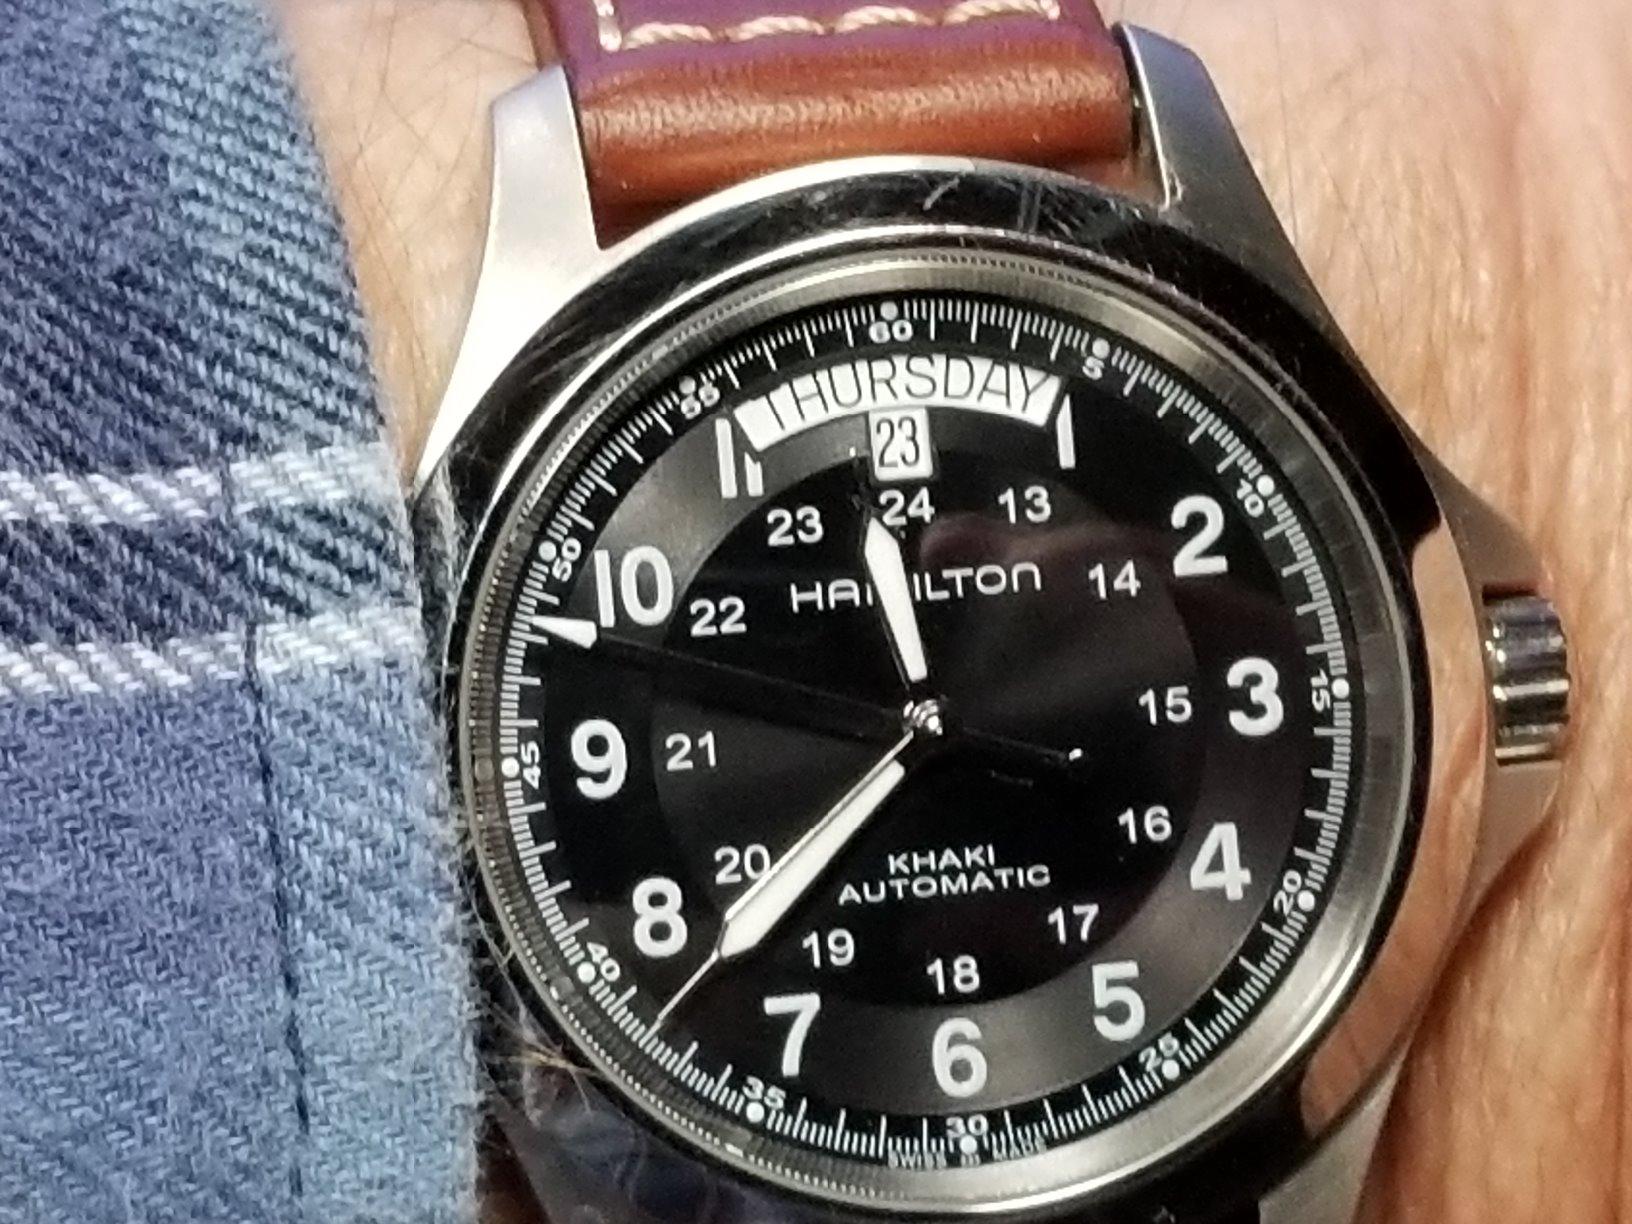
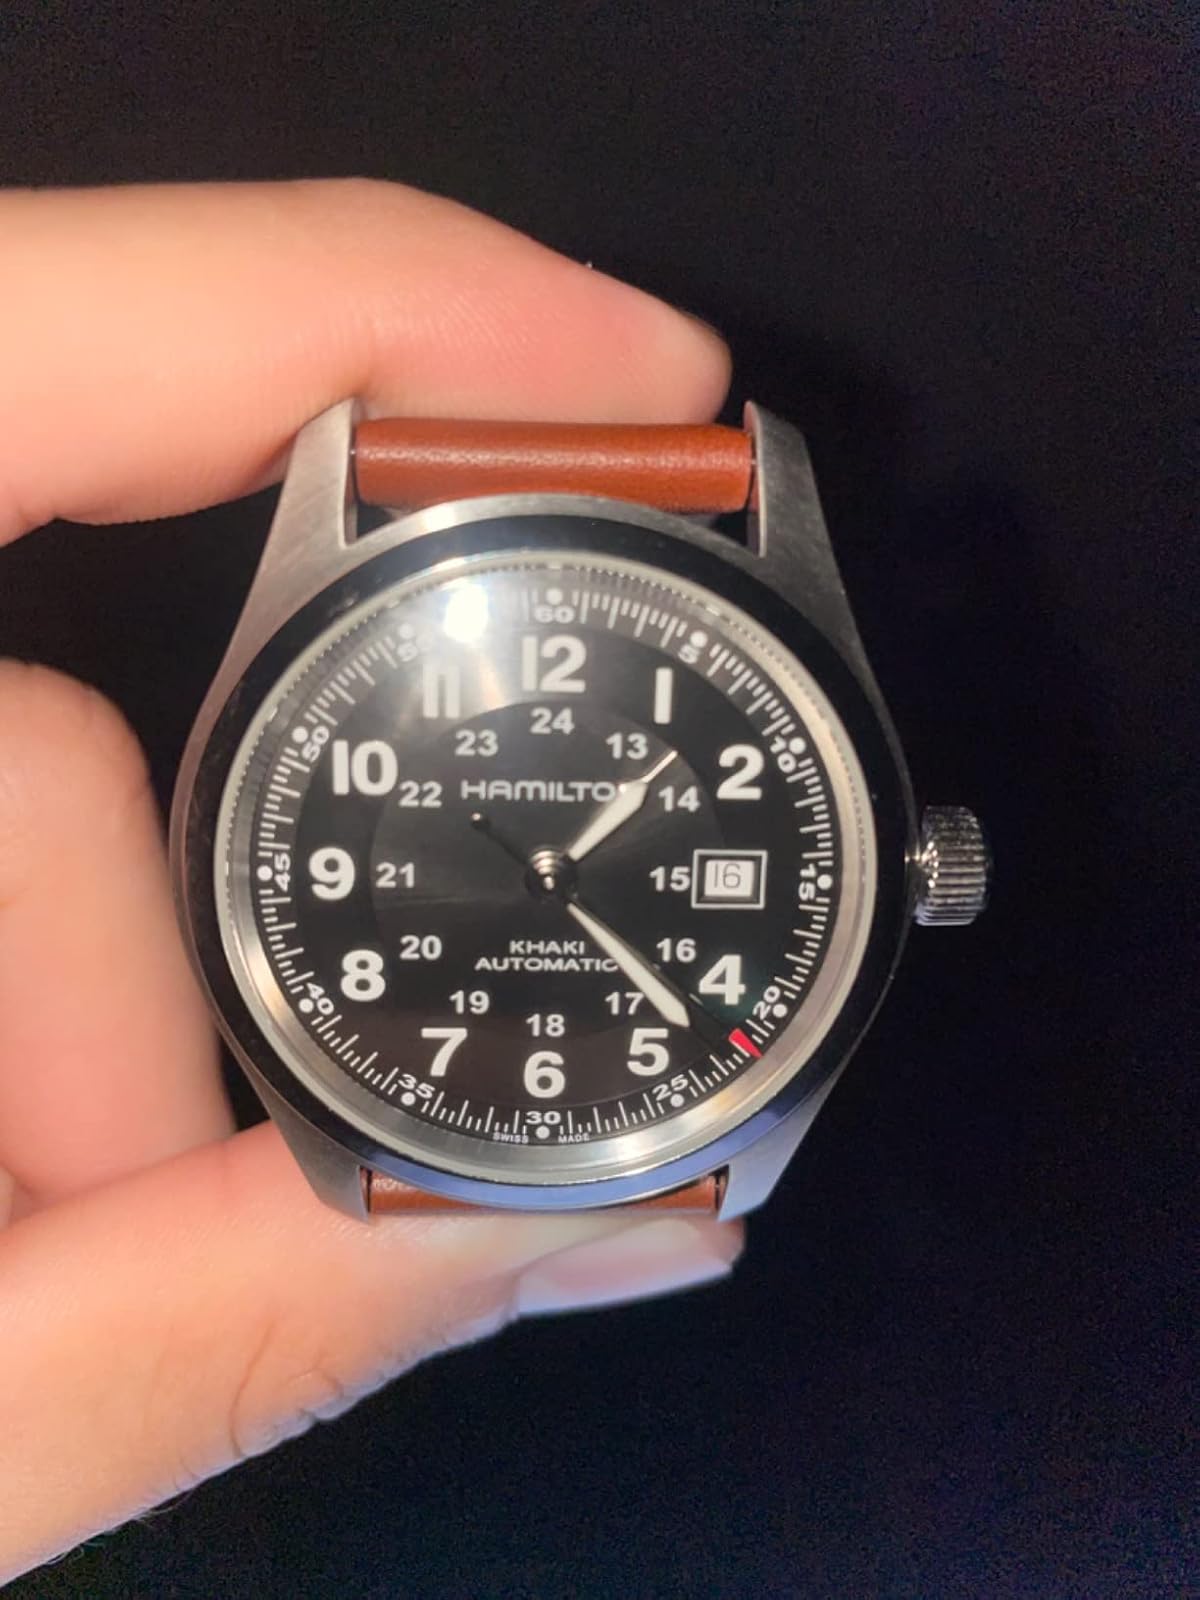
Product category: accessories_watch
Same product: no